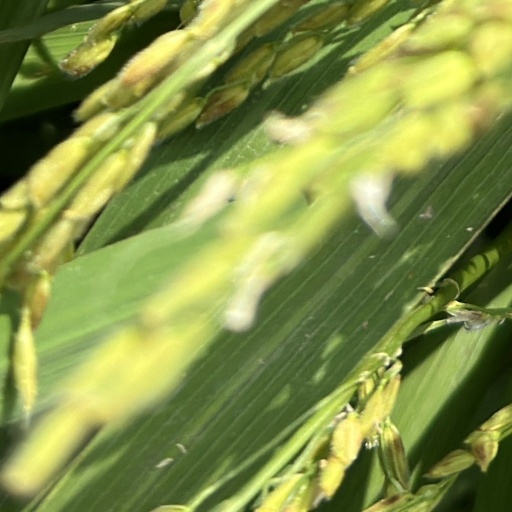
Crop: rice